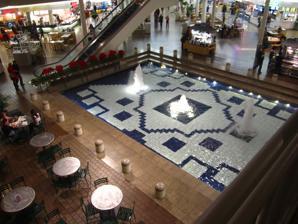
Building: Governor's Square
Country: United States of America
Year built: 1979
Shopping mall in Tallahassee, Florida, United States For the mall in Clarksville, Tennessee, see Governor's Square Mall . Governor's Square Location Tallahassee , Florida , United States Coordinates 30°26′13″N 84°15′13″W / 30.436937°N 84.253561°W / 30.436937; -84.253561 Opening date August 16, 1979 ; 45 years ago ( 1979-08-16 ) Developer The Rouse Company Management Brookfield Properties Owner Brookfield Properties No. of stores and services 116 No. of anchor tenants 4 (2 open, 2 vacant) Total retail floor area 1,032,342 square feet (95,907.7 m 2 ) No. of floors 2 Parking 5,200 free on-site spaces (surface and garage) Website governorssquare .com Governor's Square is a super-regional shopping mall located on Apalachee Parkway in Tallahassee, Florida . Its two-level design was a first for northern Florida when it opened in 1979, and was for many years the newest of two enclosed malls in the Tallahassee area, the other being The Centre of Tallahassee , formerly the Tallahassee Mall. The anchor stores are currently JCPenney and Dillard's along with two vacant spaces last occupied by Macy’s and Sears . Built into a hillside, the mall can be entered either on the first or second level, depending on where a particular entrance is located.  The mall's original anchors stores were J. C. Penney , Sears , and Maas Brothers . Maas Brothers was converted to Burdines in 1991. In March 2005, the Burdines store was converted to a Macy's . A 1993 expansion included an additional wing as well as Dillard's becoming the fourth anchor. In 2015 the Governor's Square Mall received a $10 million interior and exterior renovation. On December 28, 2018, Sears announced that it would be closing its Governor's Square anchor store as part of a plan to close 80 stores nationwide. The store closed in March 2019. During the COVID-19 pandemic, the vacant store served as a Florida Department of Health monoclonal antibody treatment site. On January 18, 2024, it was announced that Macy's would be closing as part of a plan to close 5 stores nationwide. The store closed permanently on March 26, 2024 and left the mall with JCPenney and Dillard's as the only remaining anchors. The center court of Governor's Square in 2011. The mall lies within a relatively affluent trade area less than two miles (3 km) east of downtown. References